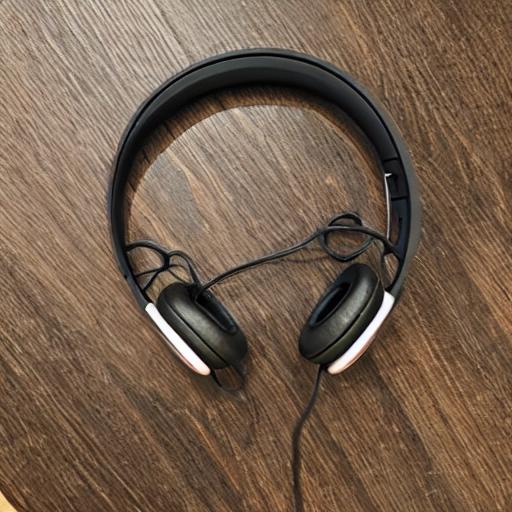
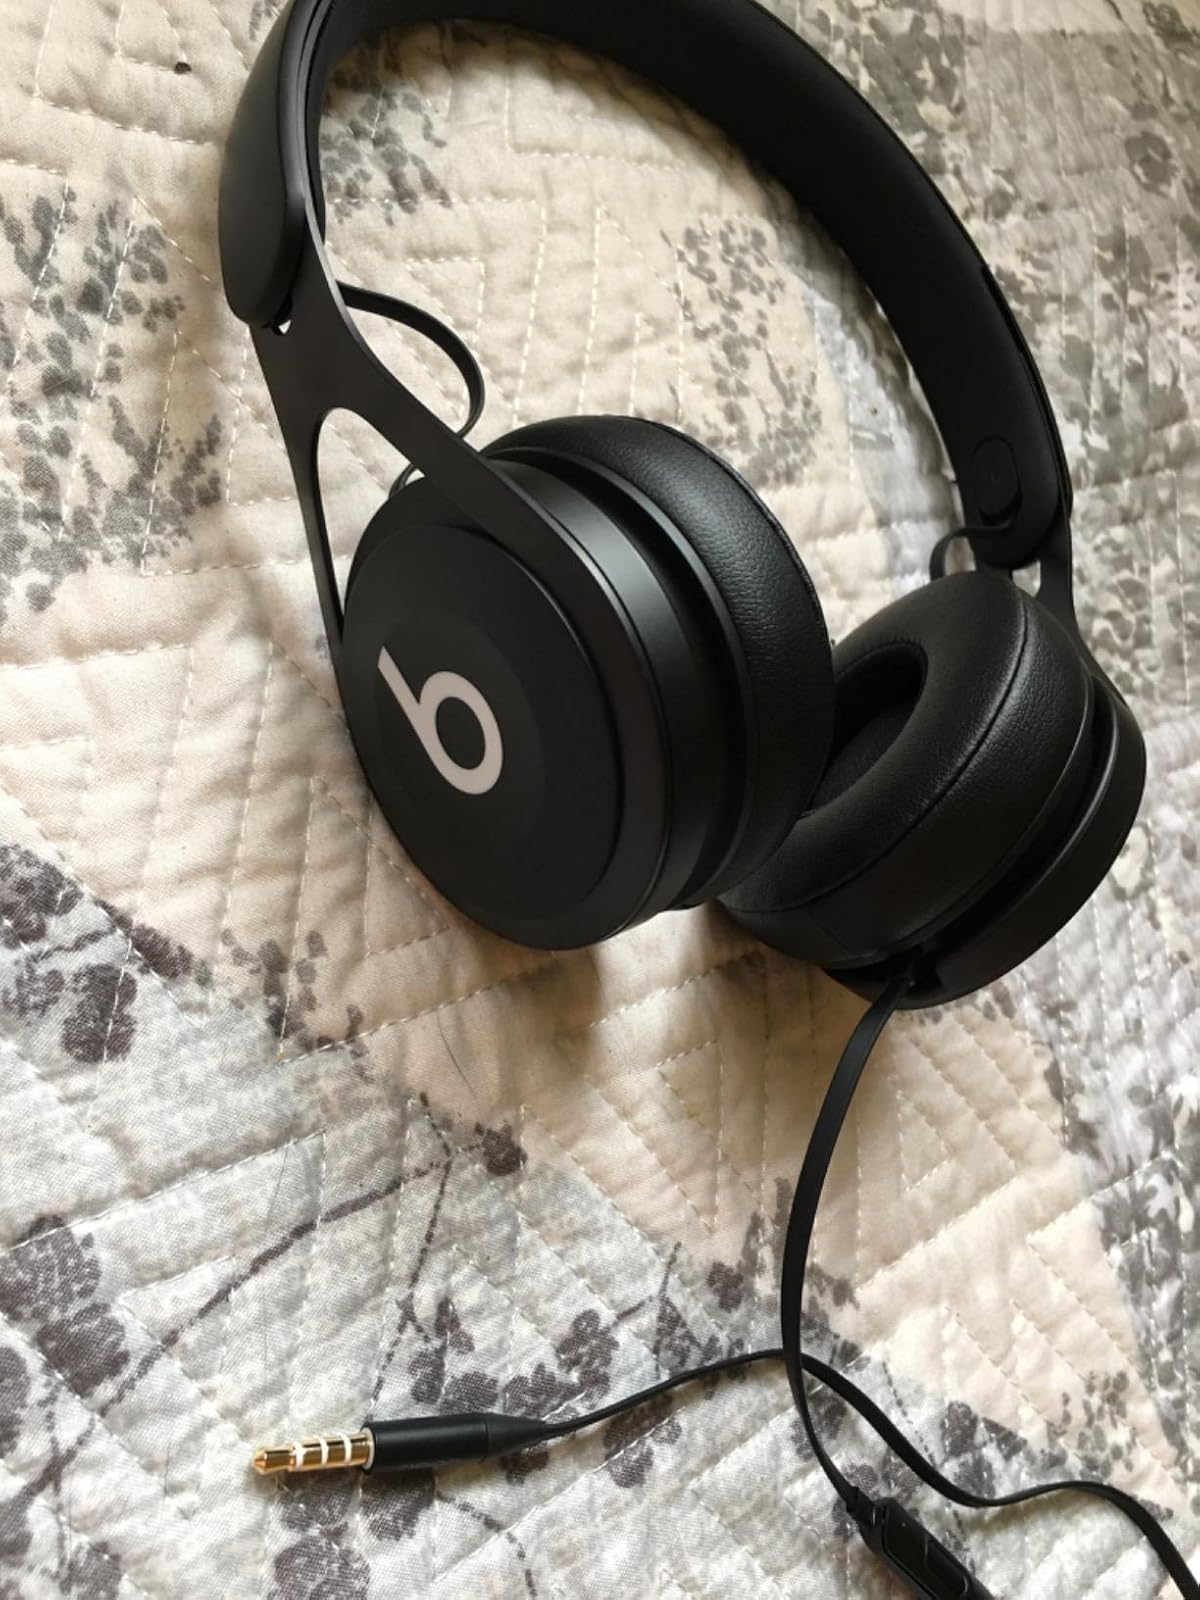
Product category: headphones
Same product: no